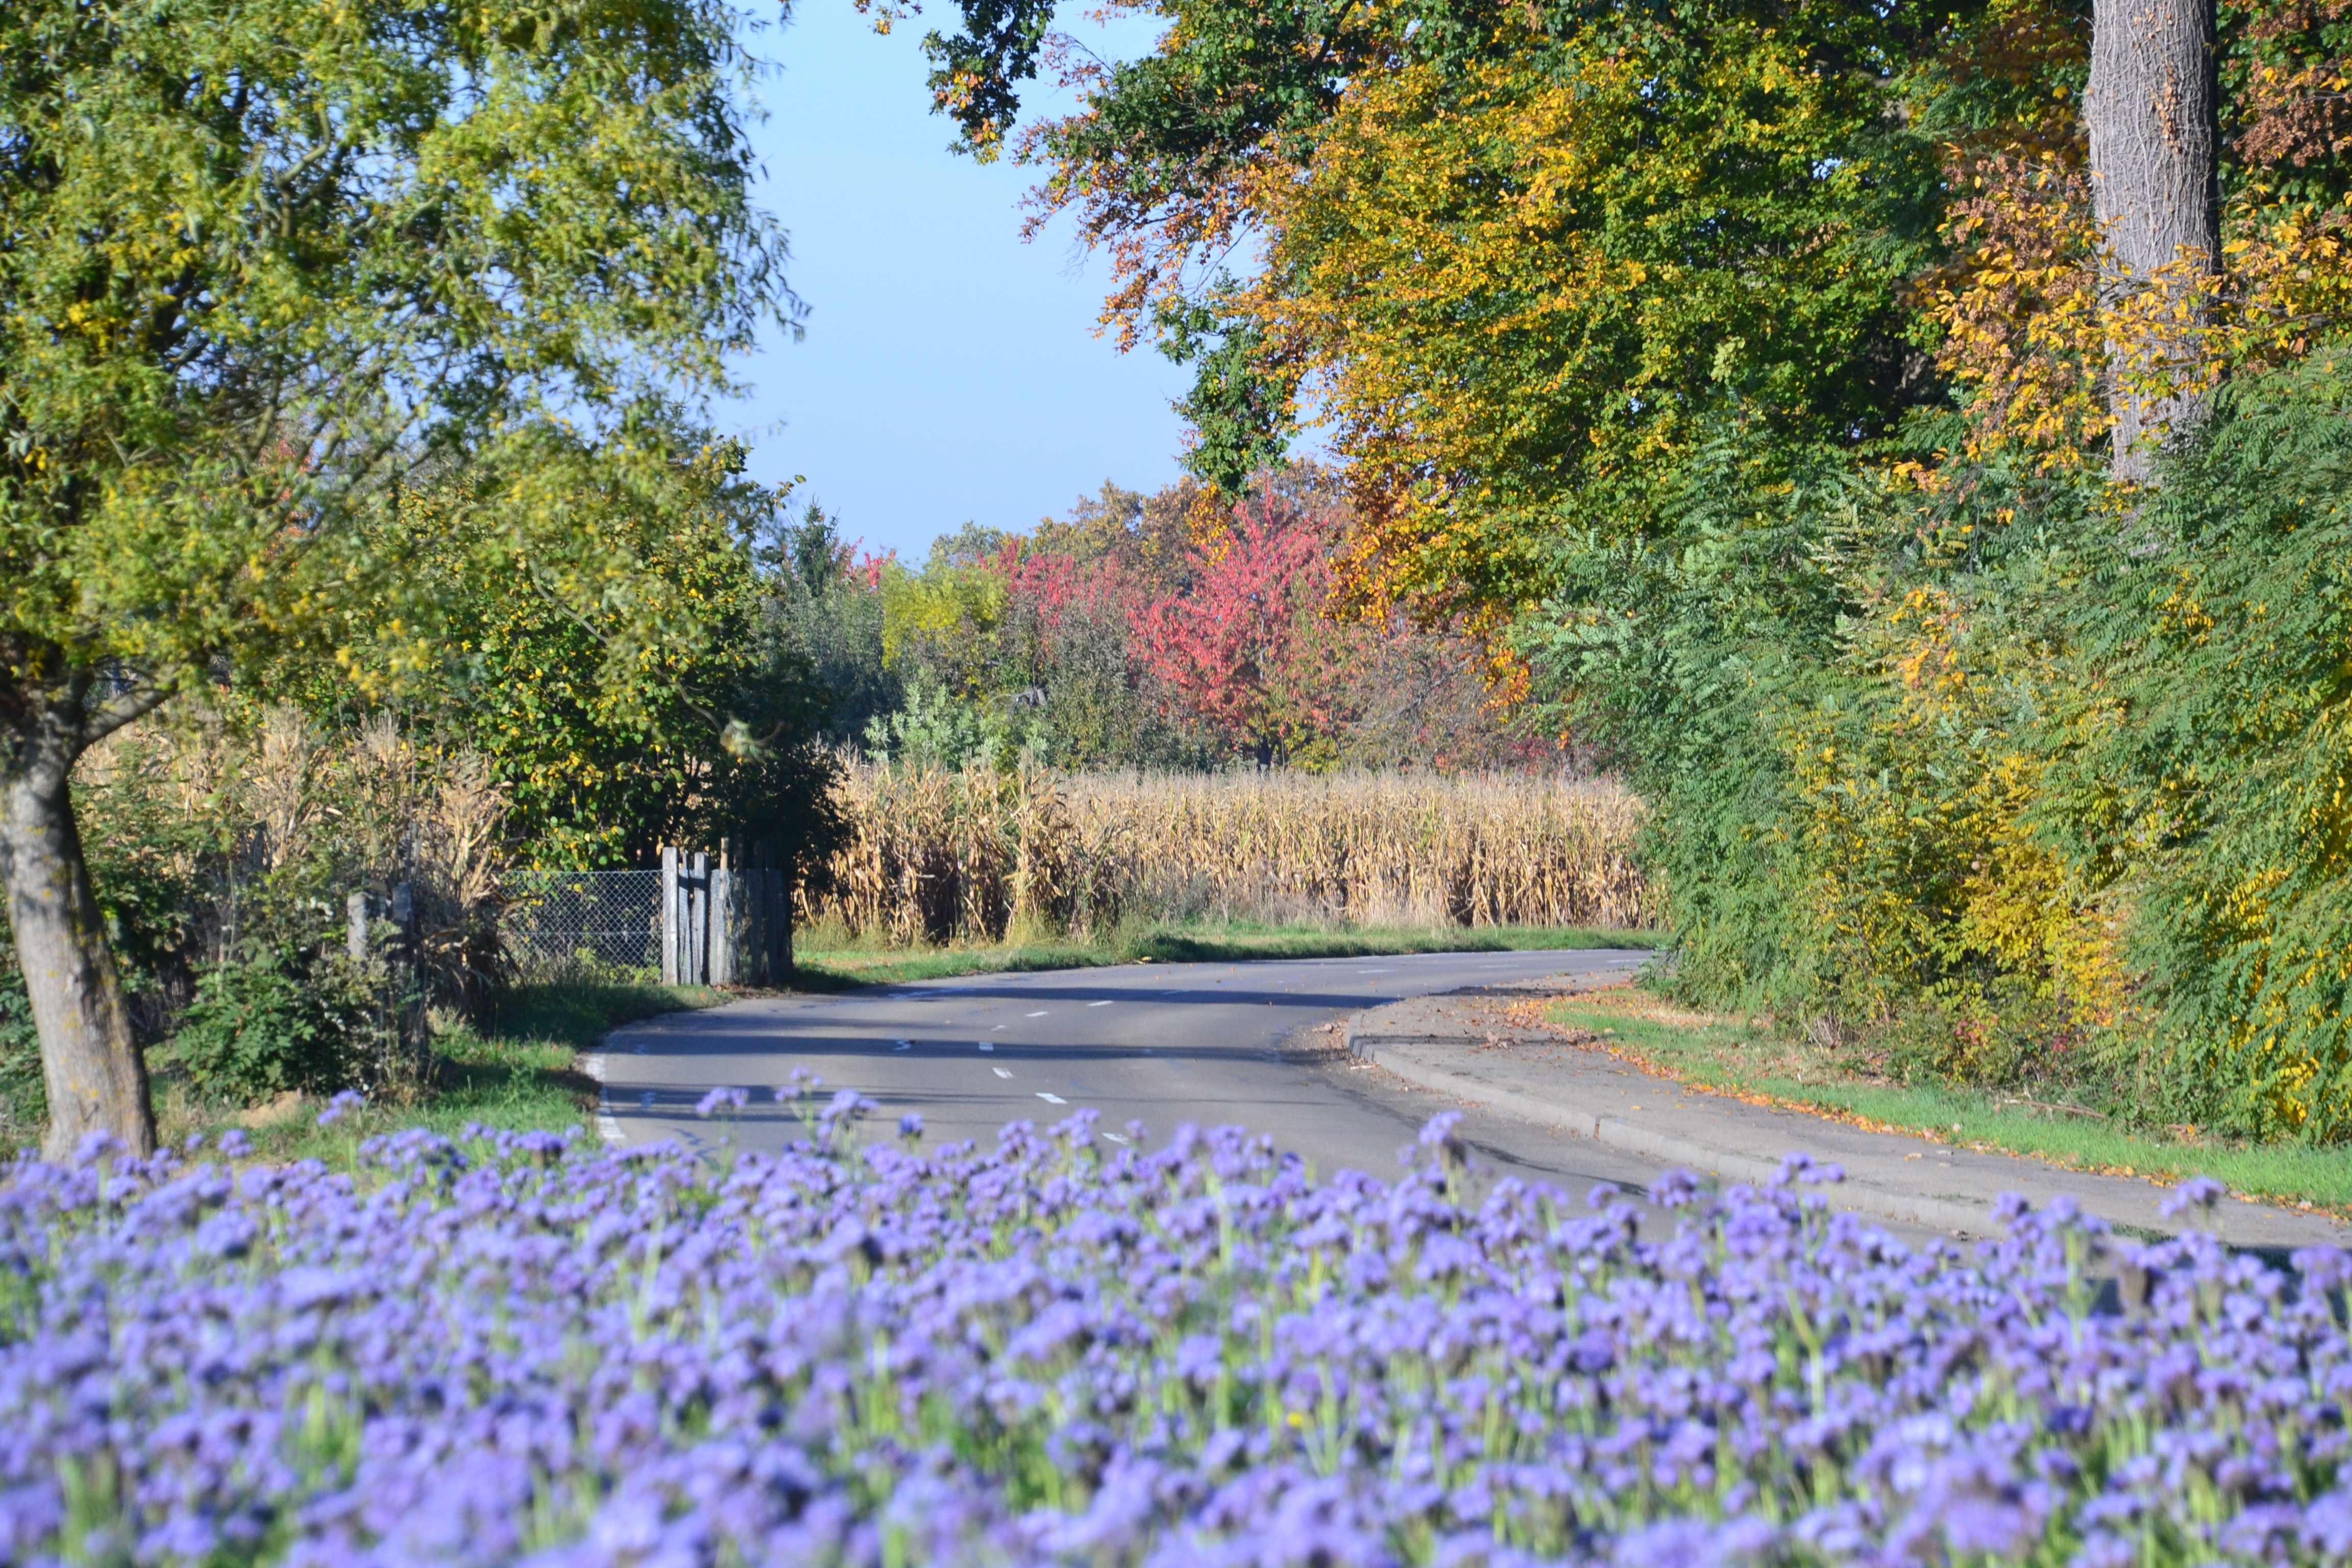
landscape, nature, grass, outdoor, plant, lawn, meadow, leaf, fall, flower, autumn, botany, garden, season, wildflower, shrub, woodland, fall leaves, flowering plant, nature landscape, land plant